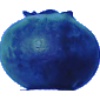
Label: Huckleberry 1